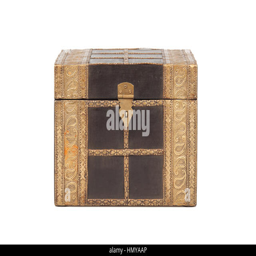
closed chest on a white background